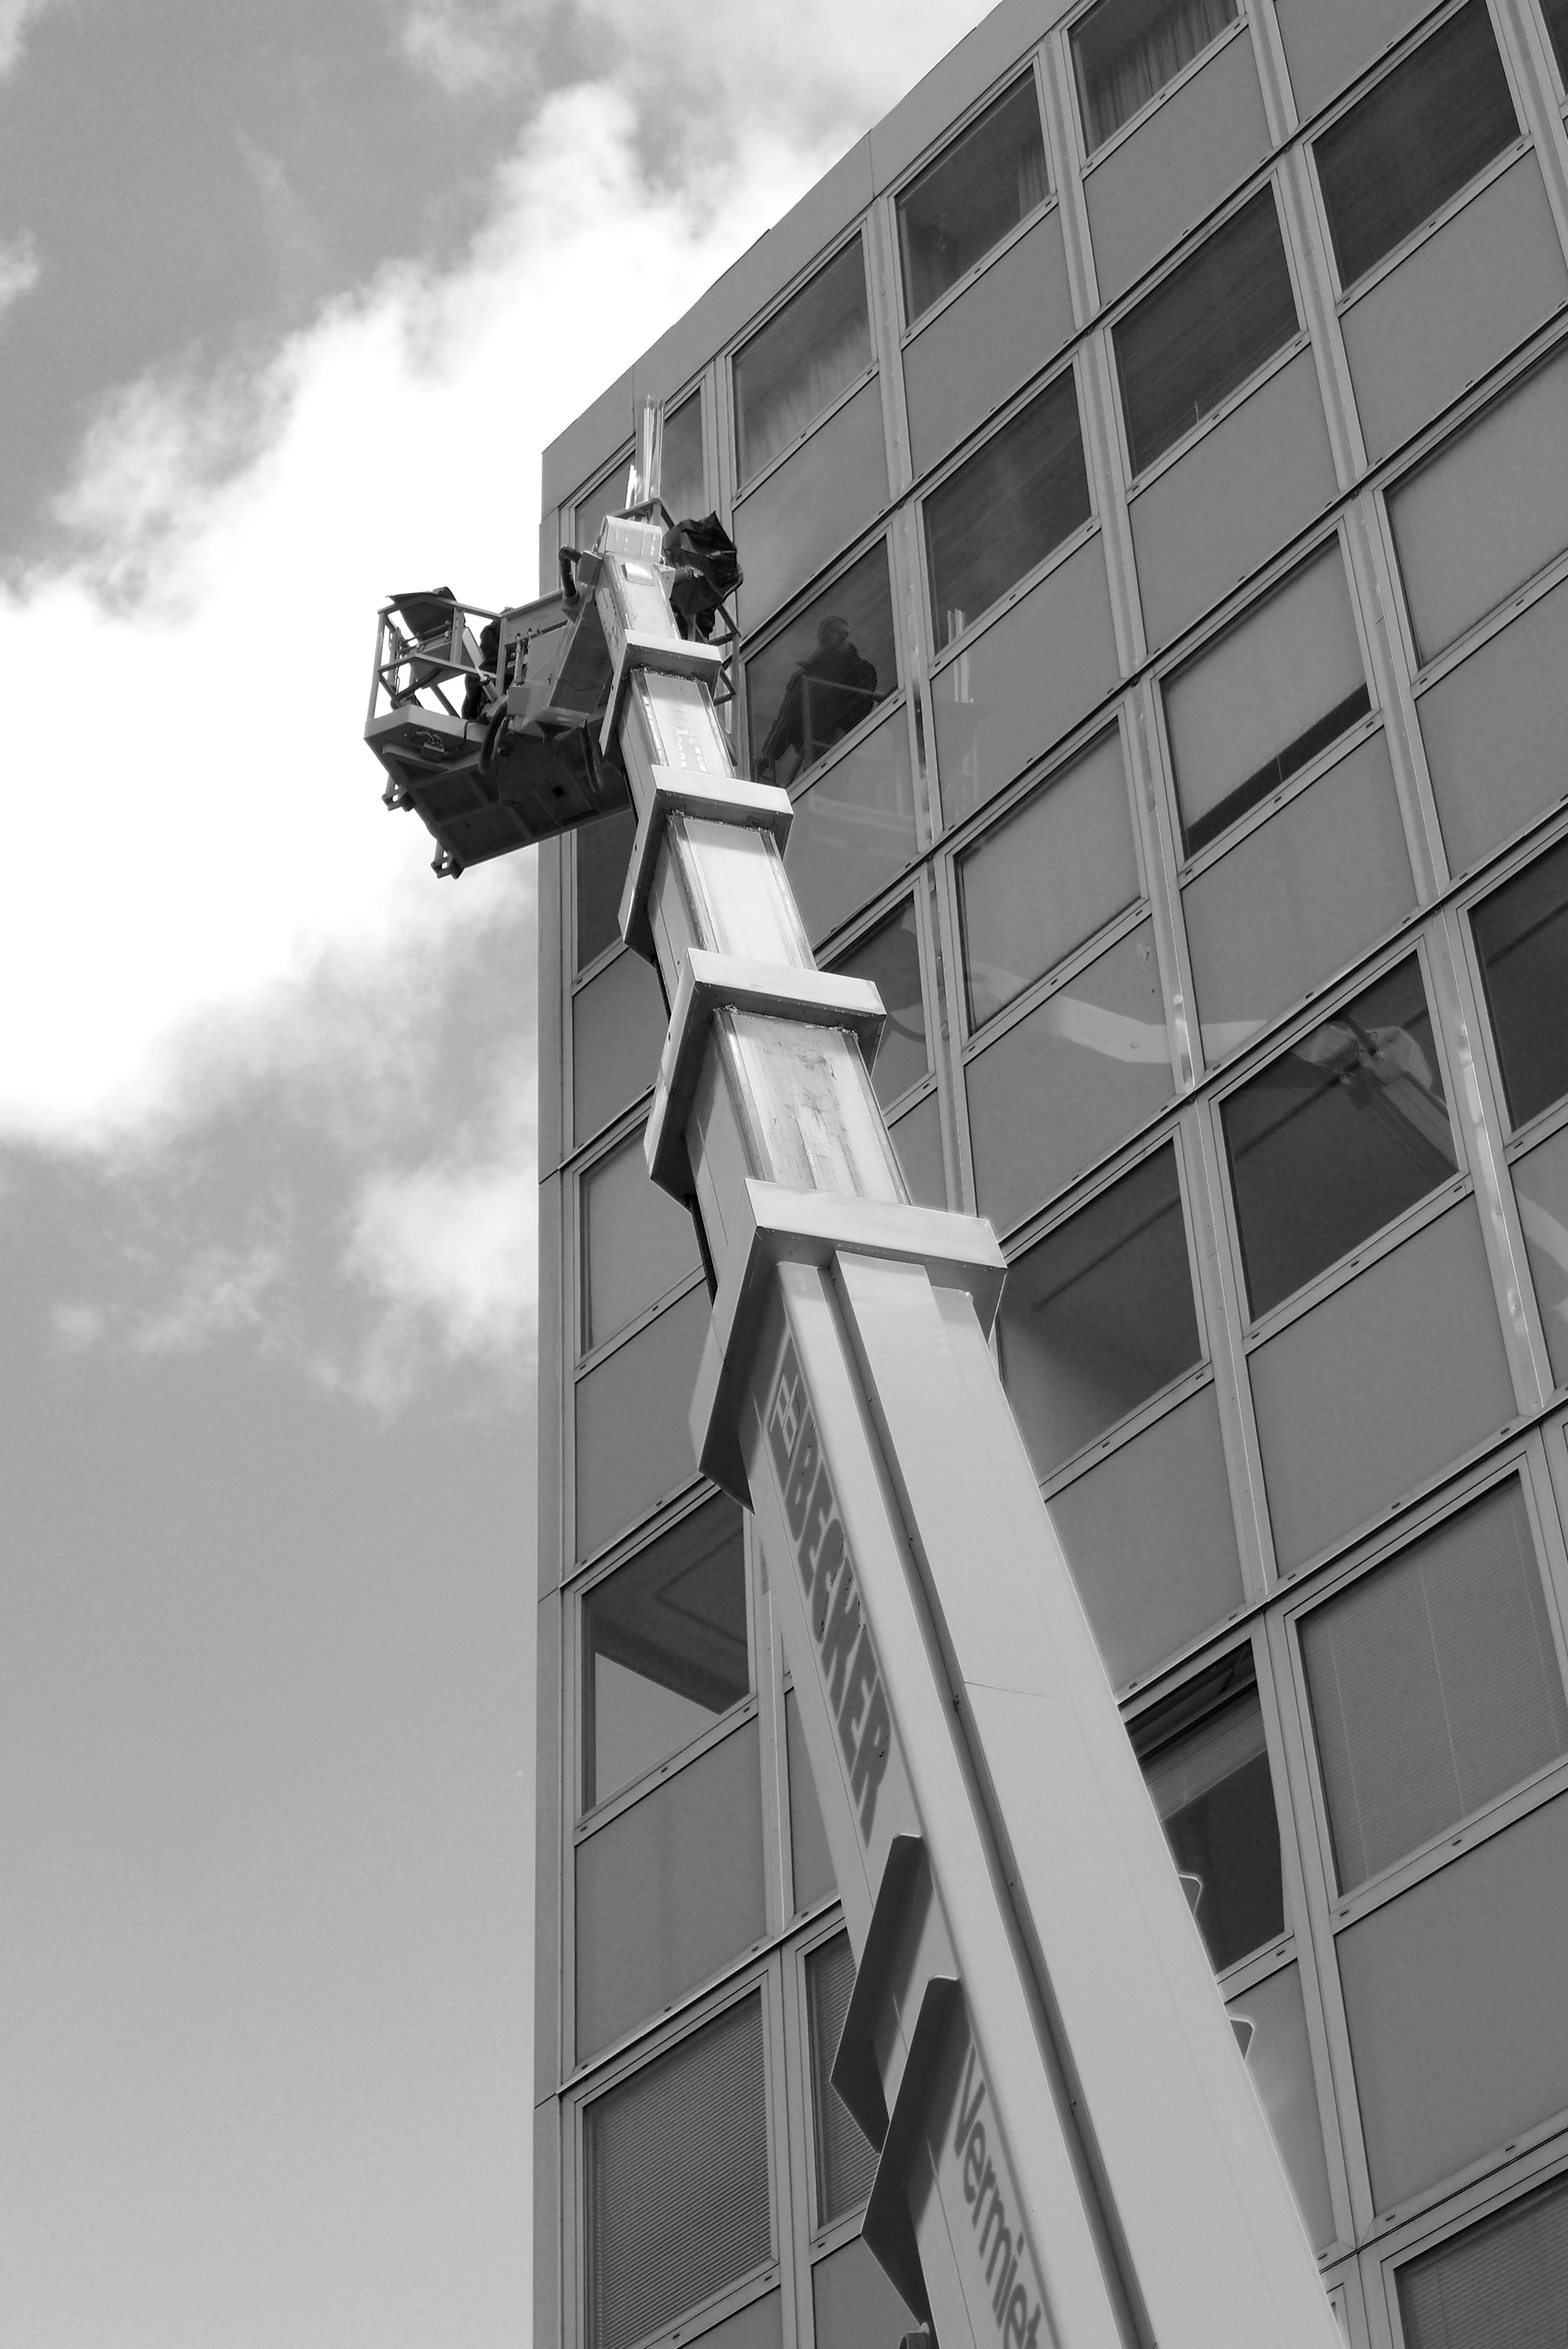
black and white, white, line, mast, black, monochrome, lighting, ladder, bw, blackandwhite, blackwhite, germany, alemania, allemagne, sw, schwarzweiss, schwarzweis, shape, frankfurtmain, germania, frankfurt, schwarzweissfotografie, schwarzweisfotografie, monochrome photography